Reading Light

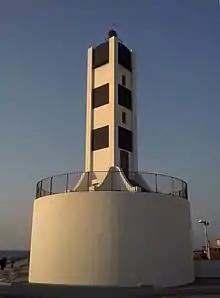
Reading Light in 2013

Reading Light, also known as Tell Qudadi Light (sometimes spelled Tel Kudadi Light), HaYarkon Light, Auja Light and Tel Aviv Light, is an inactive lighthouse in Tel Aviv, Israel. It is located near the beach on the north side of the Yarkon River estuary, on the foot of the Tel Aviv south breakwater, next to the Tel Aviv Port and the Levant Fair buildings area. It takes its name from the Reading Power Station.